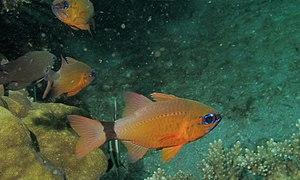
Apogon aureus est un poisson de la famille des Apogonidae.